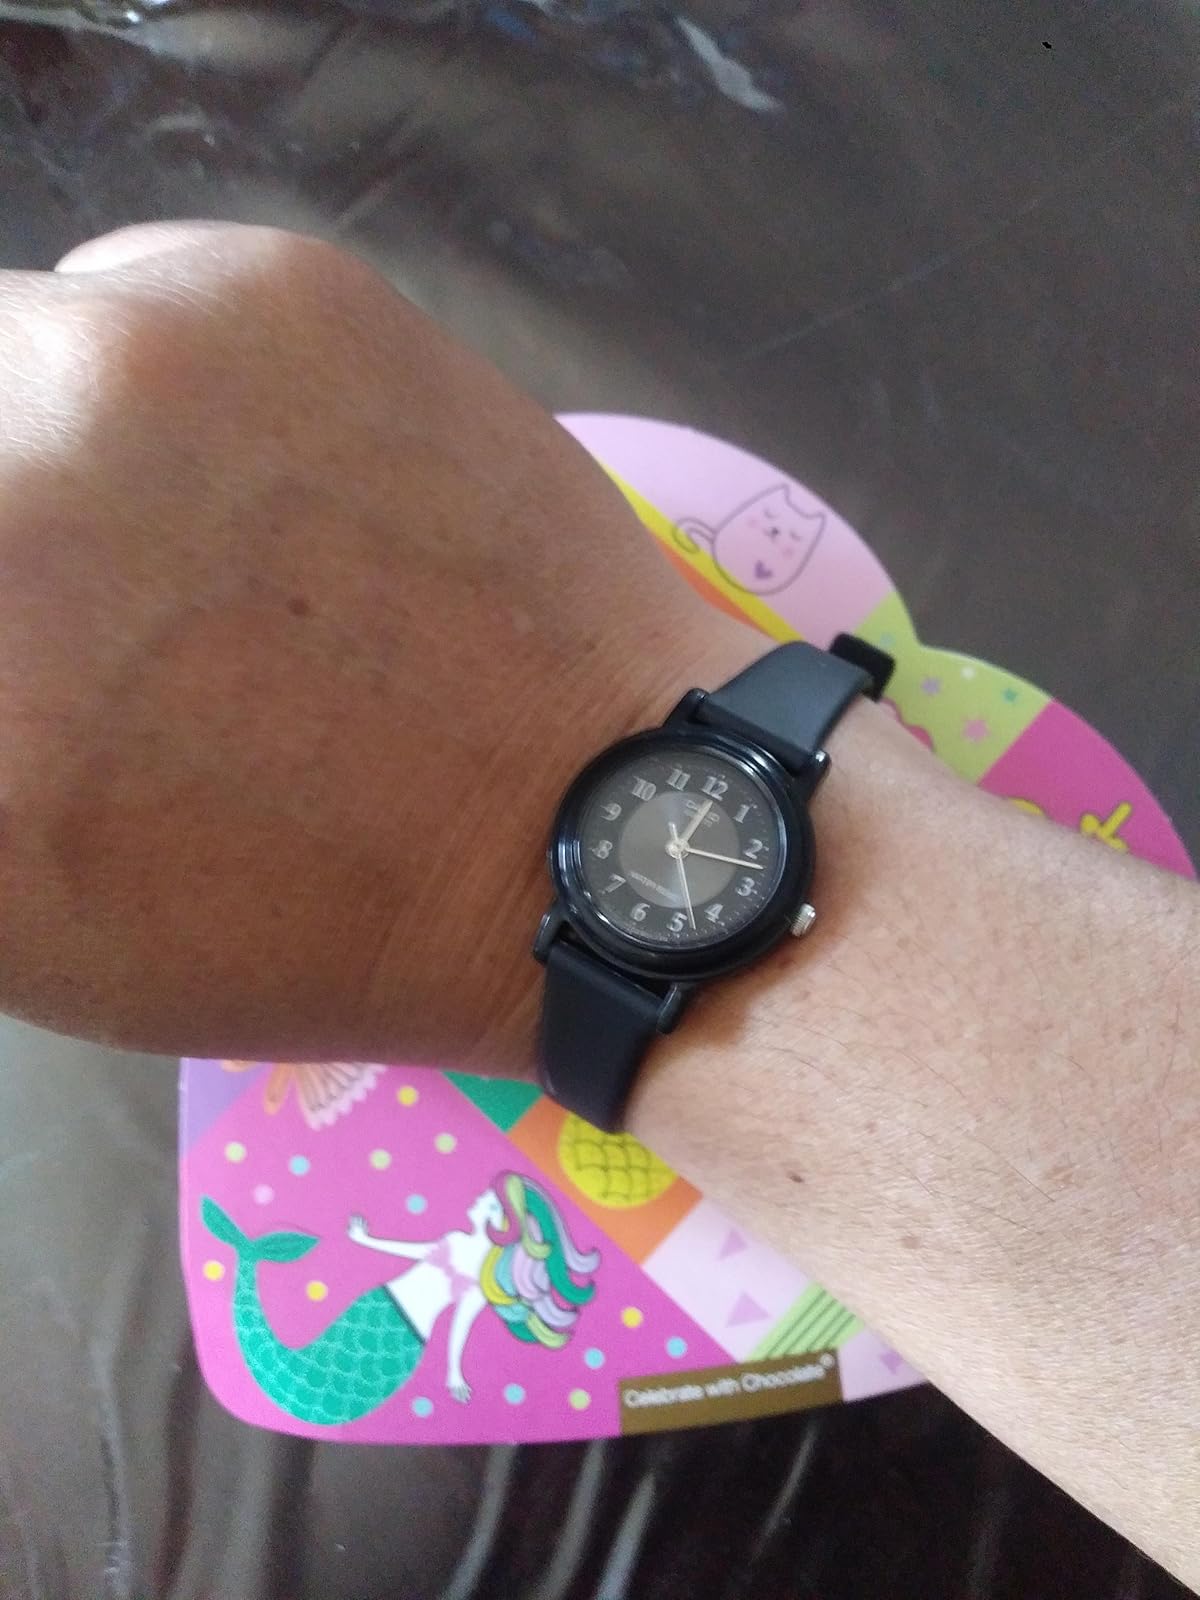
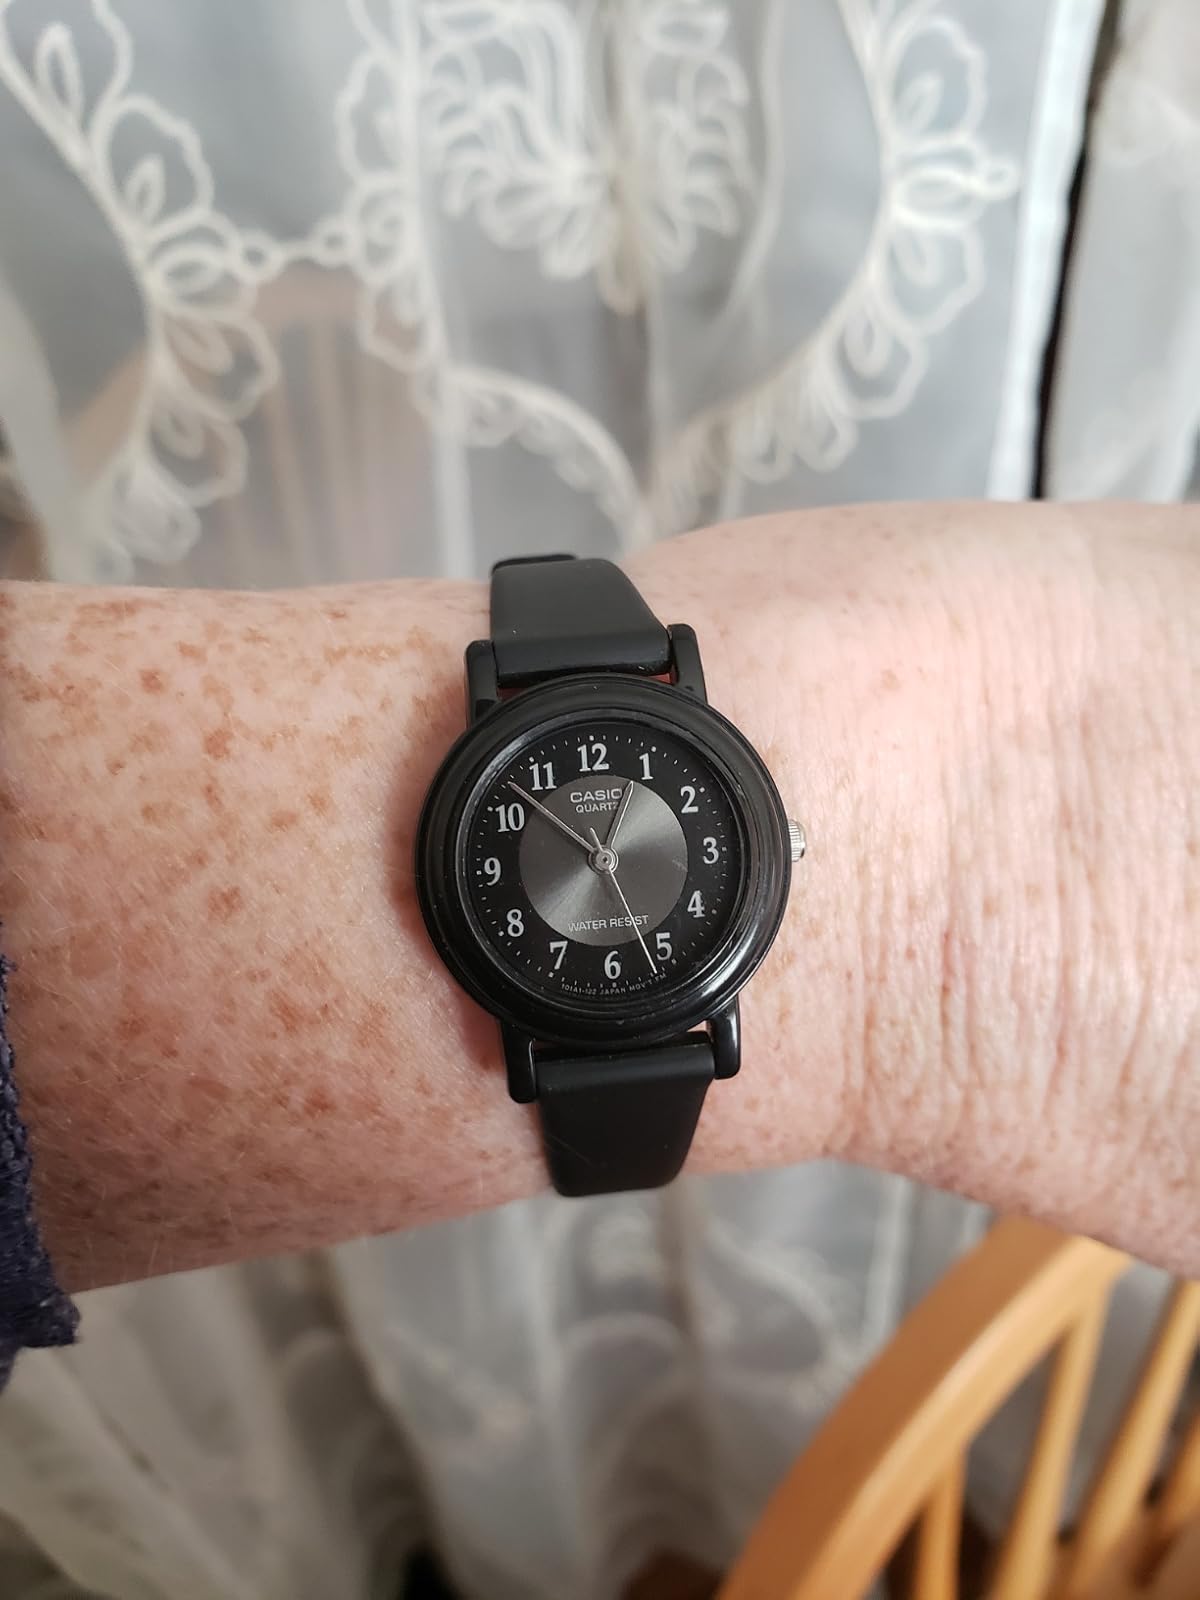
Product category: accessories_watch
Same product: yes